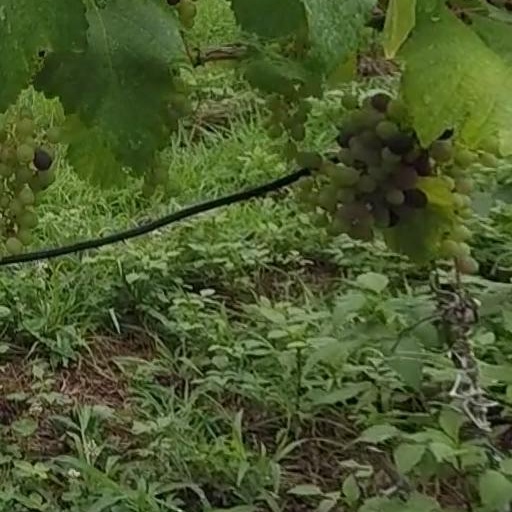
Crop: grape